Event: Ecuador Earthquake
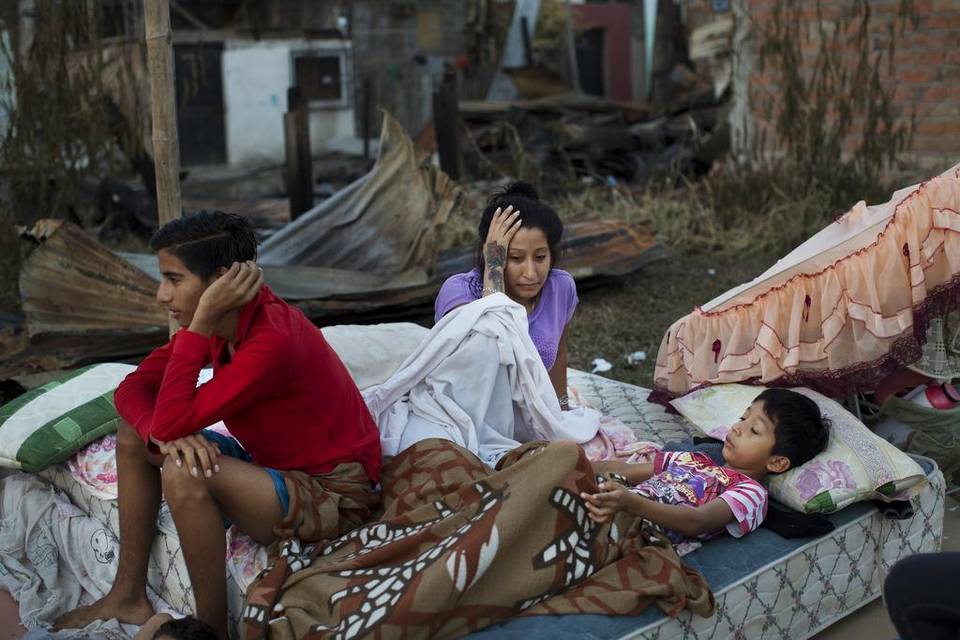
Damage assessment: damage